Yvonne Lephay-Belthoise

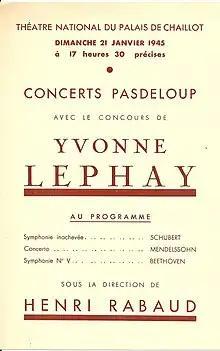

From 1936, she performed in recitals in Paris (Salle Gaveau, Salle du Conservatoire, Théâtre de l'Œuvre, Salle Cortot) with partners such as Lucette Descaves, Wanda Landowska, Jean Neveu, Boris Zadri, Robert Bernard, Maurice Faure as well as a soloist with the Pasdeloup Orchestra.